Lloyd G. McCarter

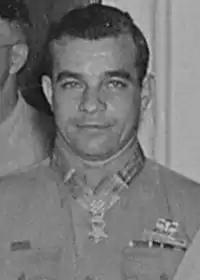
Lloyd McCarter after receiving his Medal of Honor from President Harry S. Truman on August 23, 1945

Lloyd G. McCarter (May 11, 1917 – February 2, 1956) was a Private in the 503rd Parachute Infantry Regiment of the United States Army who was awarded the Medal of Honor during the battle to recapture Corregidor Island in the Philippines.